Hassan Heshmat

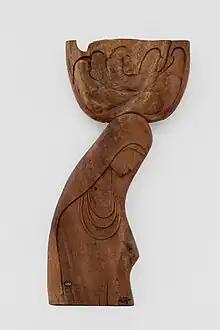
Wood Carving by Hassan Heshmat. Hegasy Collection. Foto ©CDimitriadis

Hassan Heshmat (January 20, 1920 – July 2006) was a celebrated Egyptian sculptor, and is considered a pioneer of modern Egyptian art. Born January 20, 1920, in Menoufia, Egypt, Heshmat earned his diploma in Applied Arts, specialising in ceramics (1938), followed by a diploma from the Higher Institute of Technical Education for Teachers (1954). In 1957, he was granted a scholarship to study Porcelain Design in Selb, Bavaria, graduating in 1958. Hassan Heshmat is considered the first Egyptian artist to create works in porcelain, his sculptures reflect traditional, patriotic and emotional themes. His work has been exhibited widely, and is held in a number of collections and institutions all around the world. Heshmat has been awarded prestigious local and international prizes, winning silver and gold medals at the International Ceramics Competition in Italy in 1964 and 1965 as well as winning first prize in a competition to build a memorial monument for a church in Belgium in 1970. Heshmat was awarded a Certificate of Merit by the Egyptian Fine Arts Academy in 1980, as well as a Certificate of Appreciation from the Ministry of Culture in 1995, and was later awarded the Egyptian state's Appreciation Award.